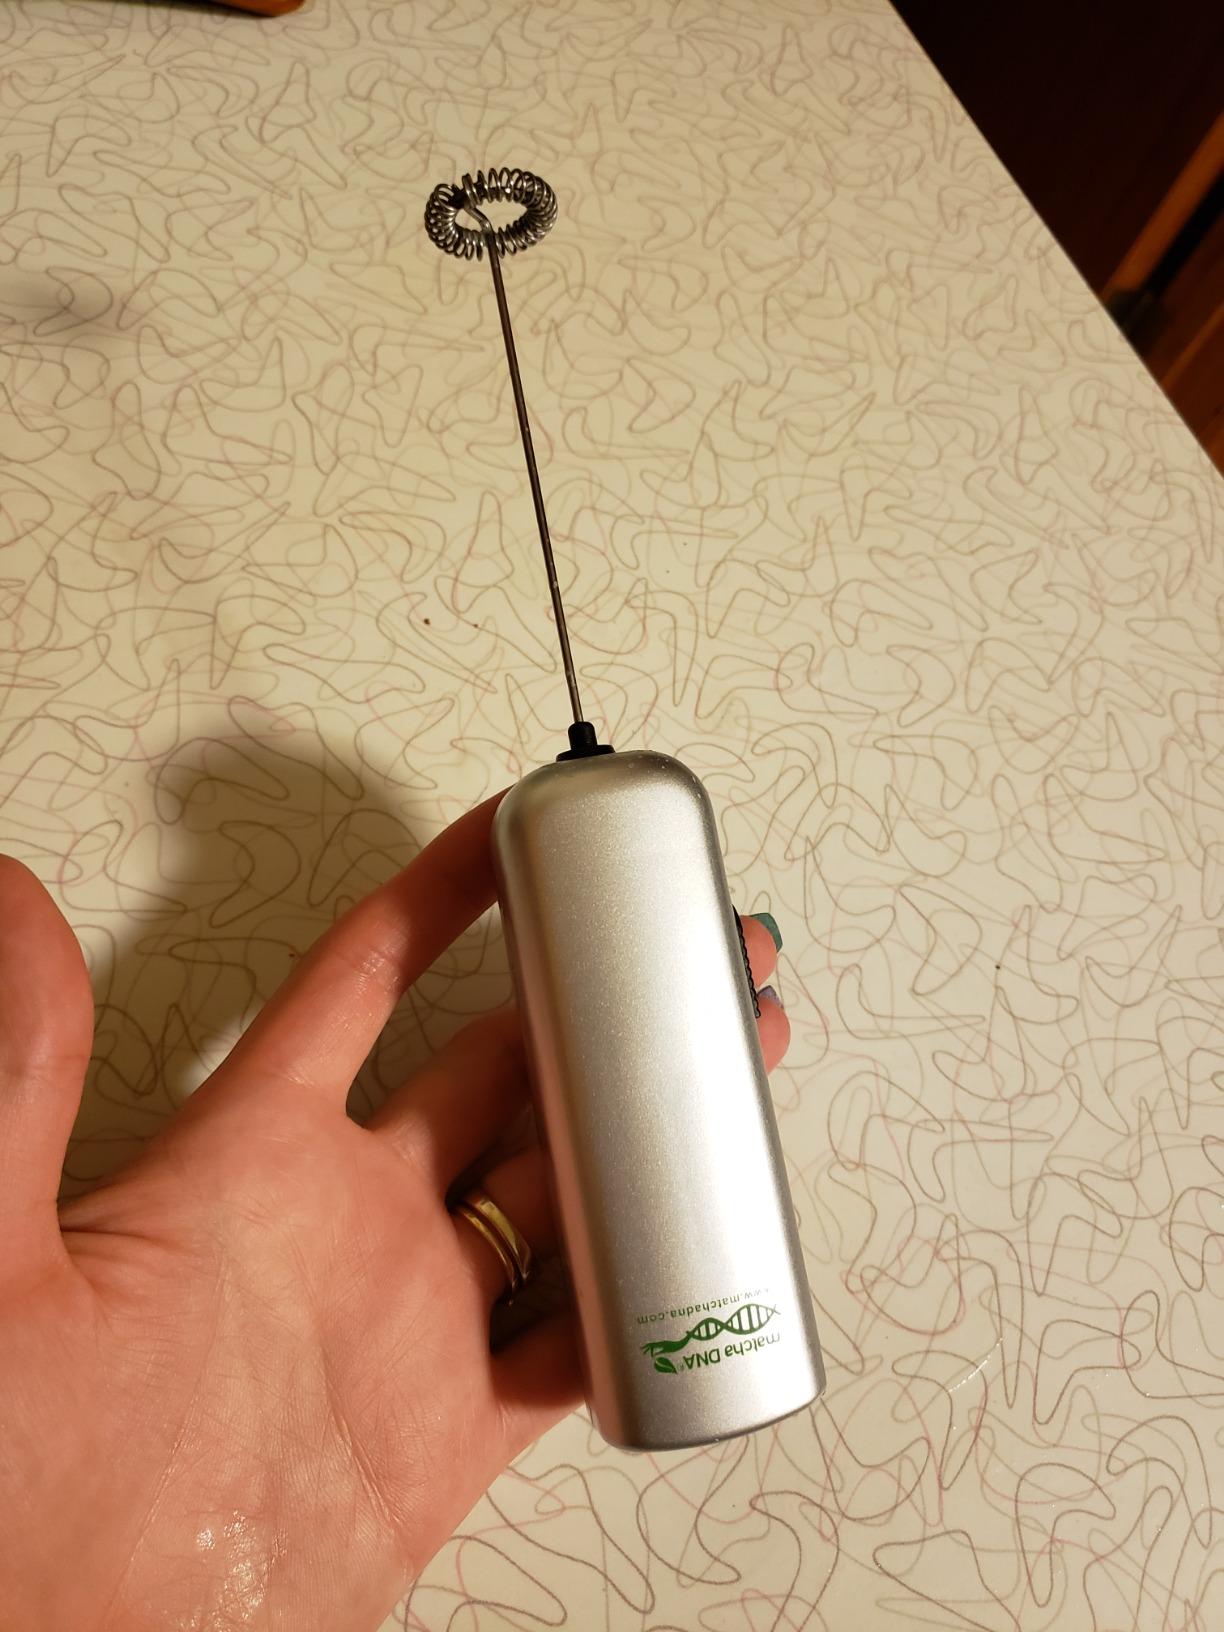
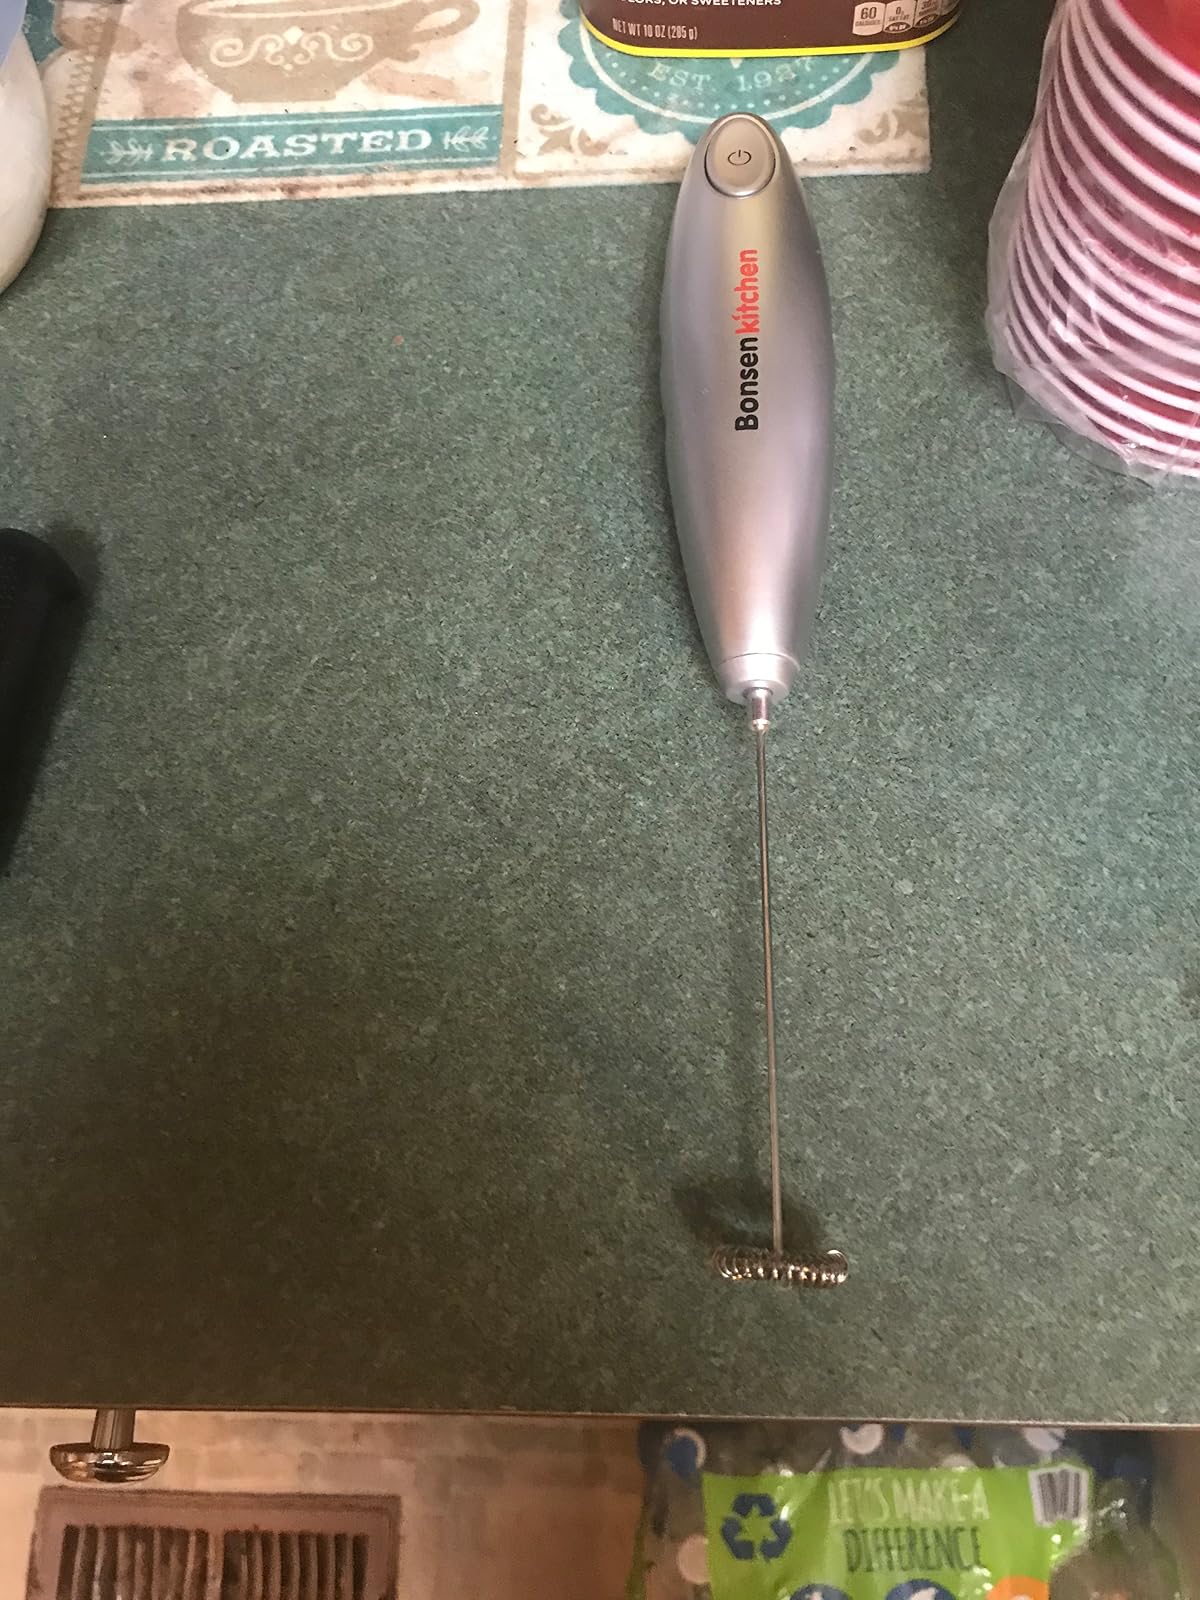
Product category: items_mixer
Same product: no